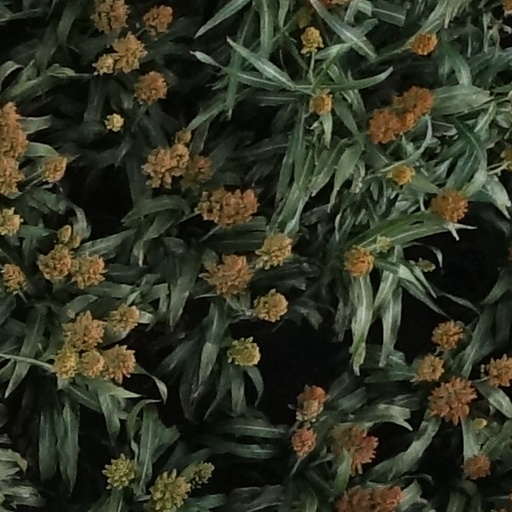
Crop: sorghum